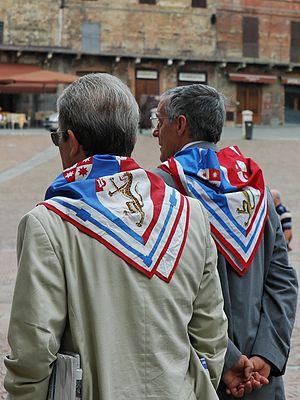
Habitants de Sienne aborant les foulards de la contrada della Pantera durant un défilé sur la plae du Campo.